Anarchism in the United States

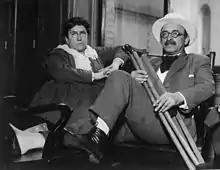
Emma Goldman and Alexander Berkman (circa 1917–1919)

A gifted orator, Most propagated these ideas throughout Marxist and anarchist circles in the United States and attracted many adherents, most notably Emma Goldman and Alexander Berkman. In February 1888 Berkman left for the United States from his native Russia. Soon after his arrival in New York City, Berkman became an anarchist through his involvement with groups that had formed to campaign to free the men convicted of the 1886 Haymarket bombing. He, as well as Goldman, soon came under the influence of Johann Most, the best-known anarchist in the United States, and an advocate of propaganda of the deed—"attentat", or violence carried out to encourage the masses to revolt. Berkman became a typesetter for Most's newspaper "Freiheit".